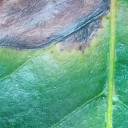
Label: Phoma